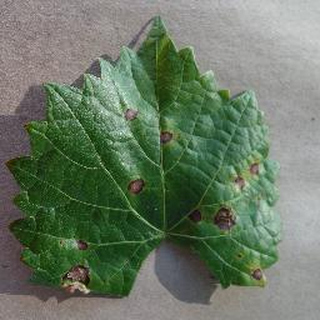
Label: grape_black_rot